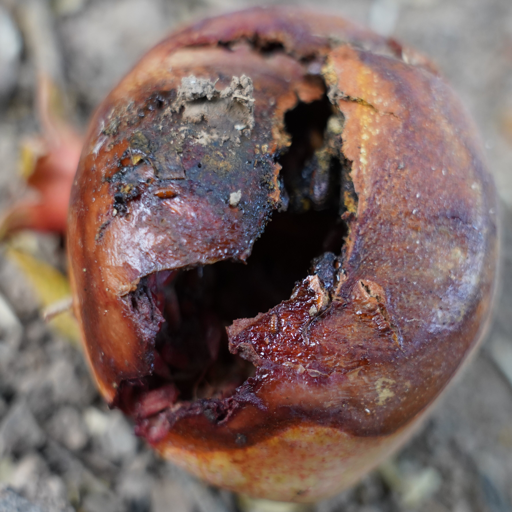
Label: Ectomyelois ceratoniae